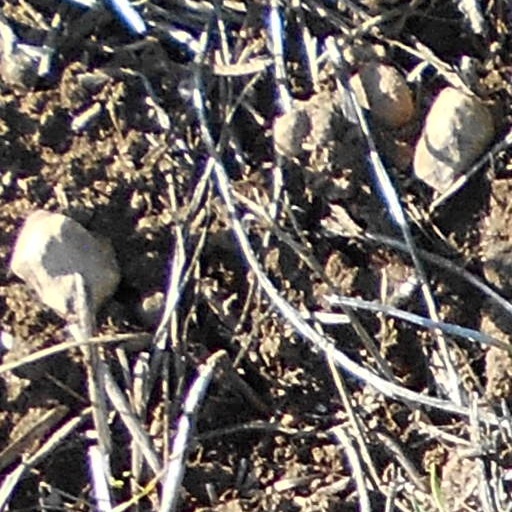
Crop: wheat